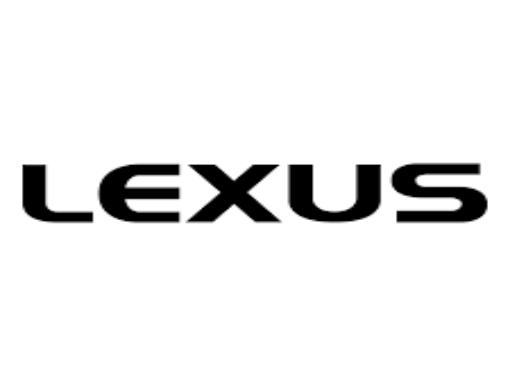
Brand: lexus-2
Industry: Transportation